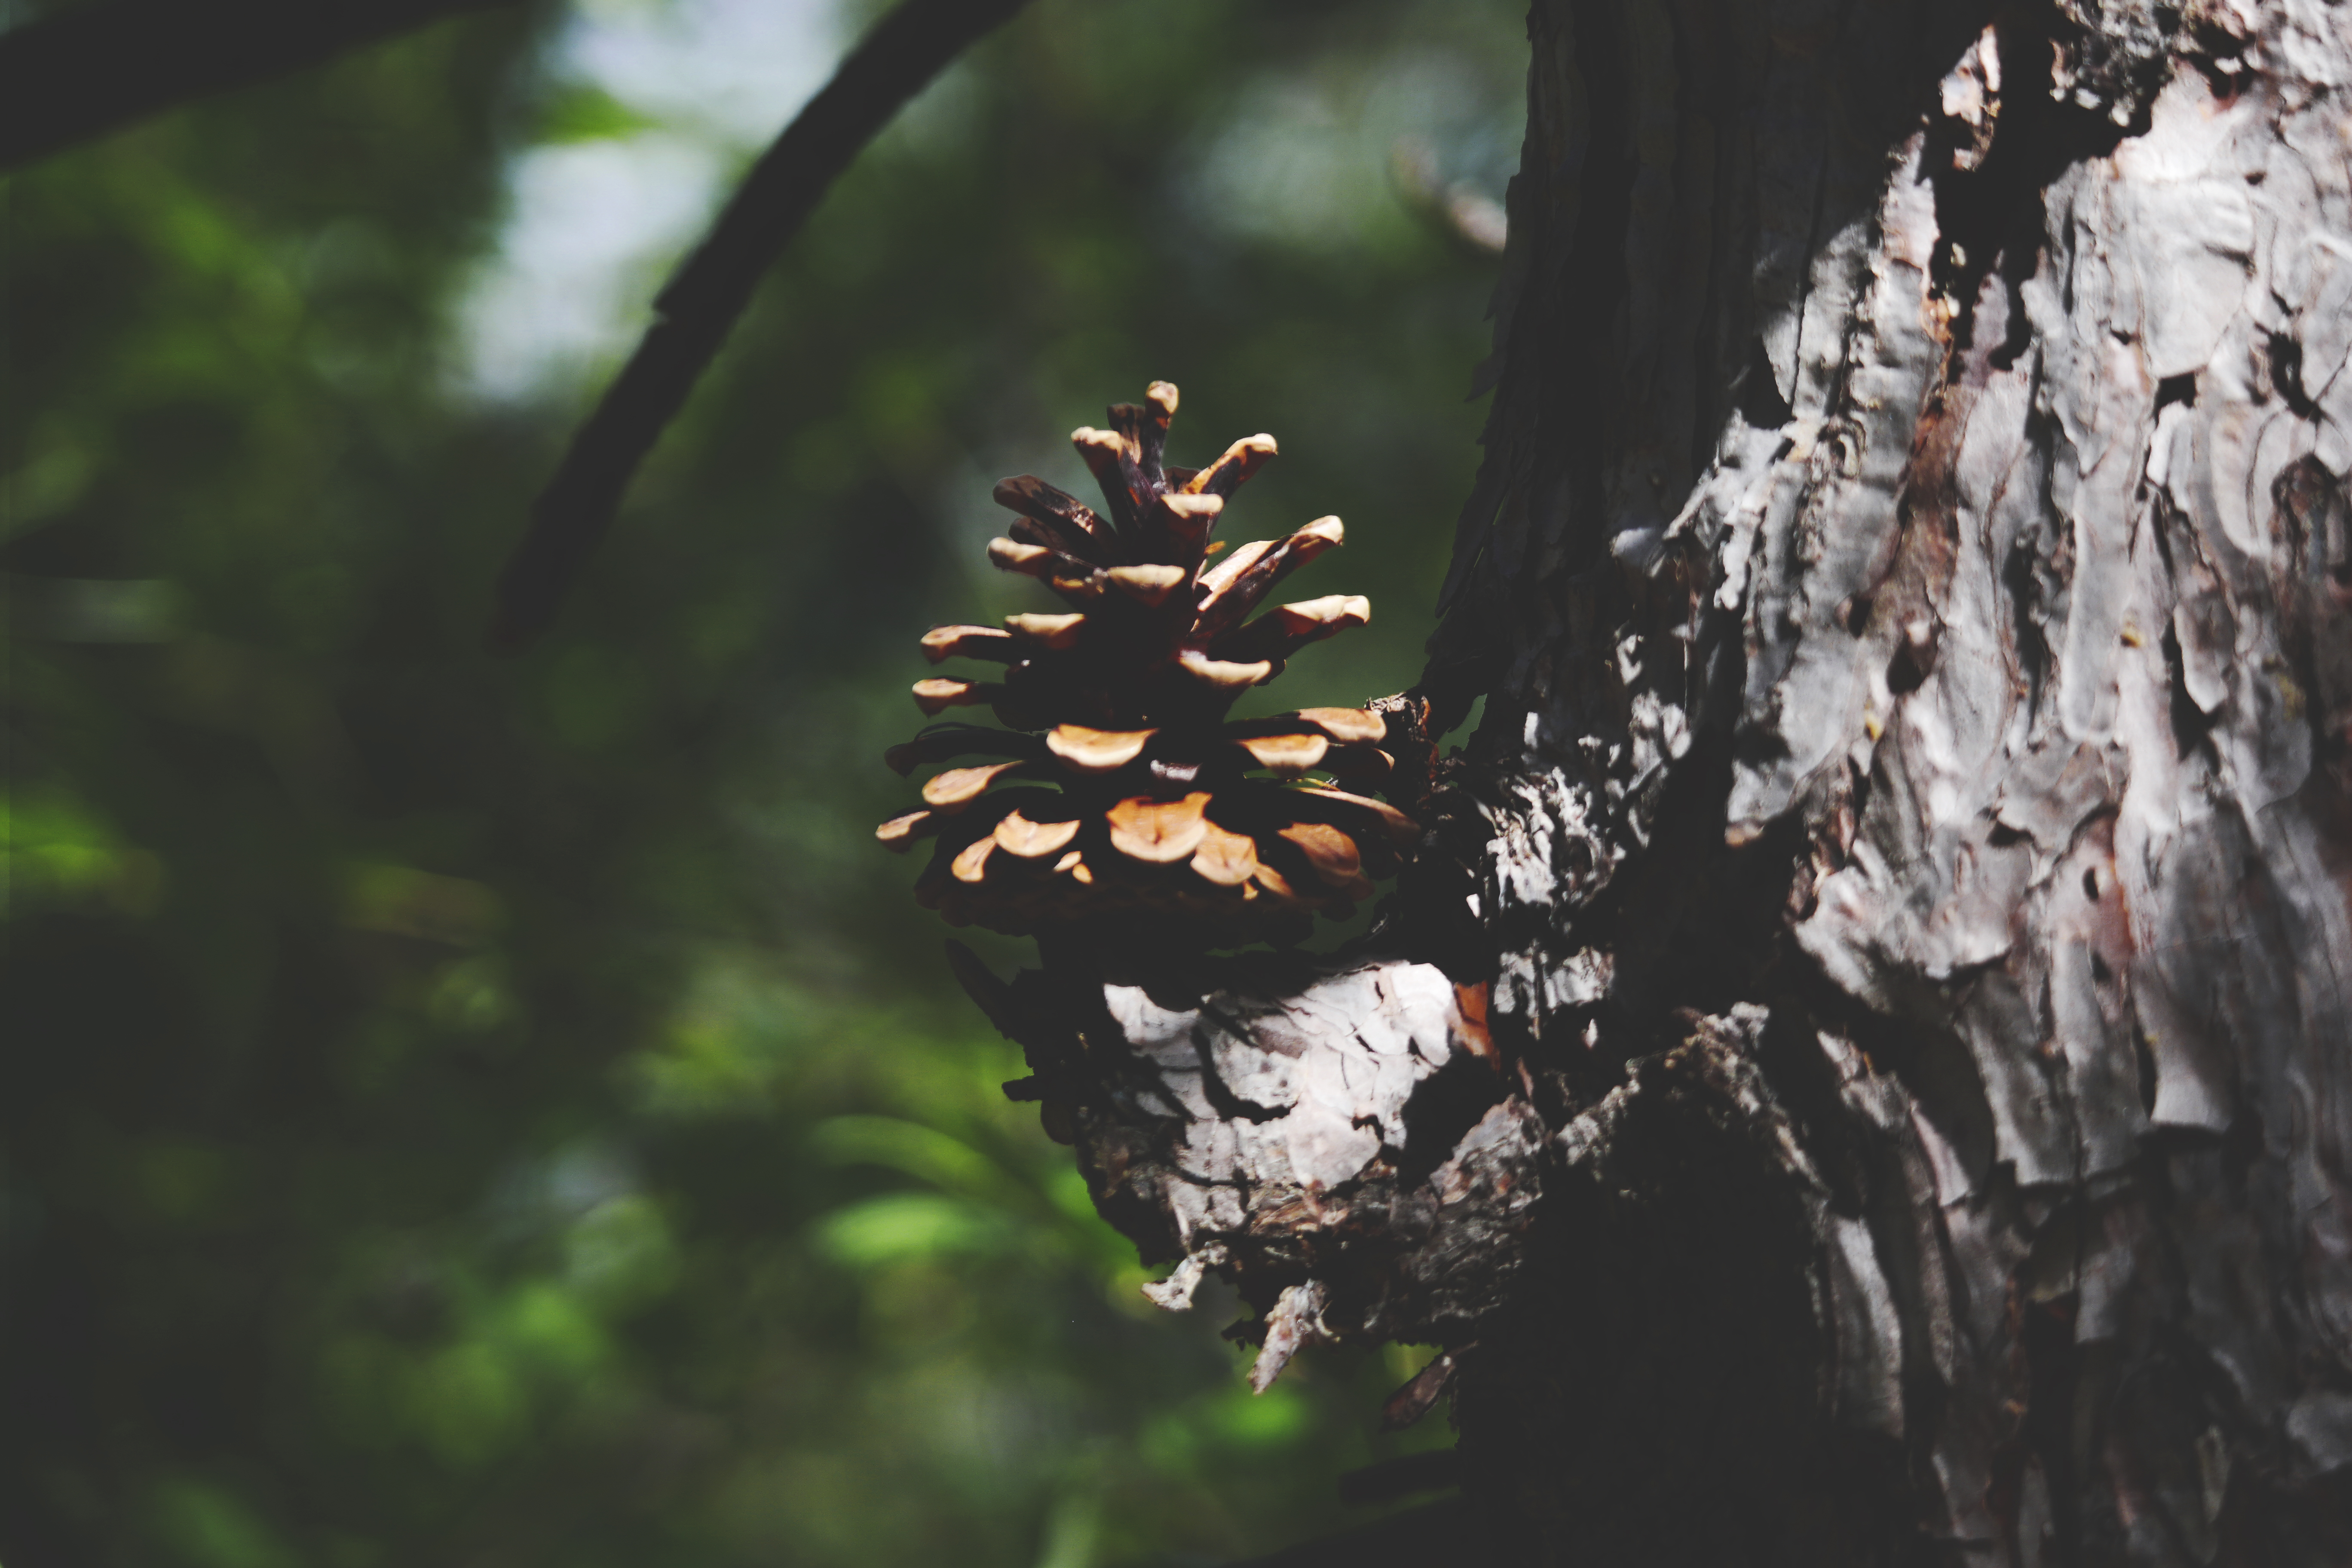
tree, nature, forest, branch, plant, sunlight, leaf, flower, green, jungle, insect, autumn, botany, butterfly, flora, fauna, invertebrate, pine cone, macro photography, woody plant, moths and butterflies